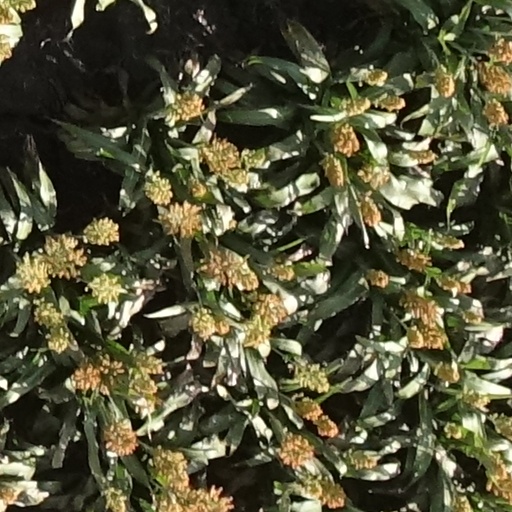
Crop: sorghum